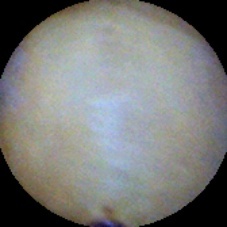
Label: Intact